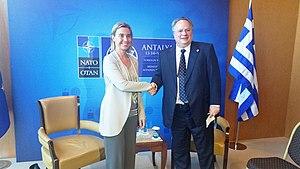
Les relations entre la Grèce et l'Union européenne sont des relations verticales impliquant l'organisation supranationale et un de ses États membres.